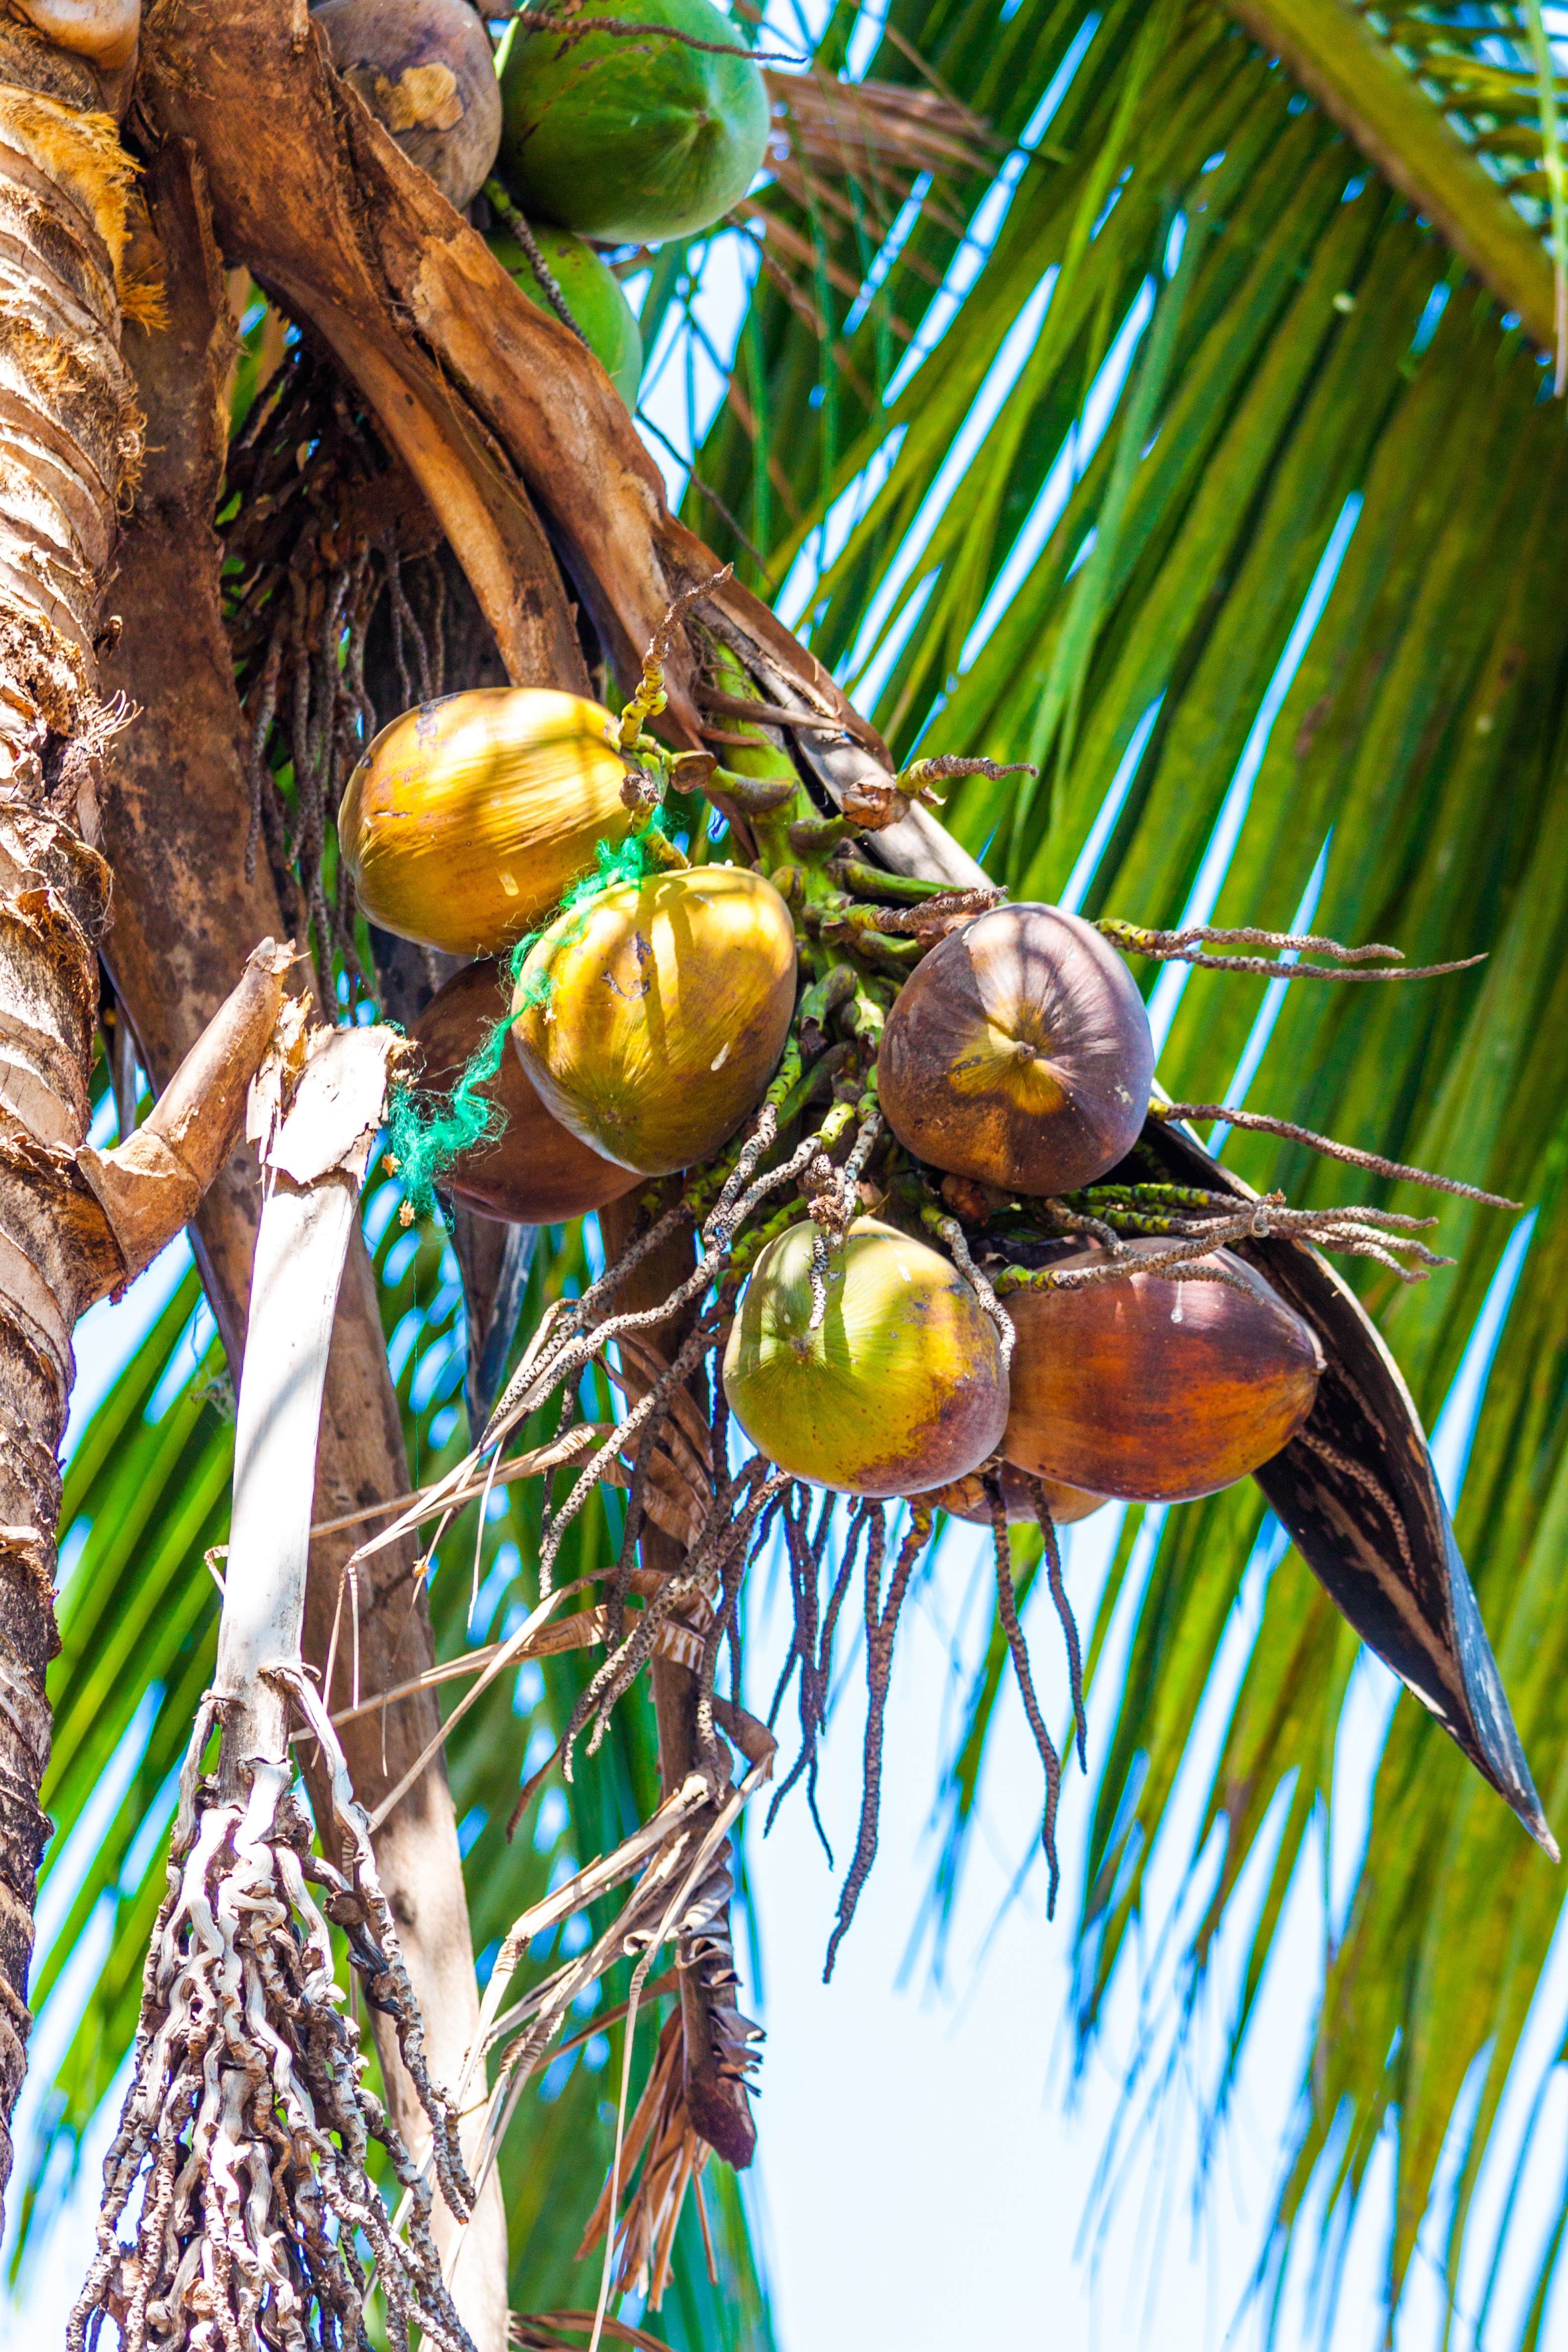
tree, branch, plant, leaf, flower, food, green, paradise, palm, produce, tropical, autumn, holiday, flora, delicious, exotic, philippines, coconuts, flowering plant, coconut tree, drupe, south sea, palm leaf, palm fronds, stone bowl, woody plant, land plant, arecales